Historic Quad

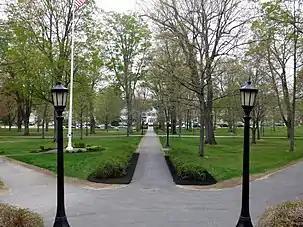
View of the quad from Hathorn Hall

Historic Quad, also known as the Historic Quadrangle, in Lewiston, Maine, is a grassy area of 22.4 acres (9.1 ha) enclosed by fences with five garnet gates. It is the oldest part of the Bates College campus, and serves as its historic center as well as the site of annual commencement exercises and other convocations. The areas is principally surrounded by College Street, Campus Avenue, Central Avenue and Andrews Road. The most center building on the Quad is Hathorn Hall, built in 1856 it was inducted into National Register of Historic Places in 1970. Hathorn is flanked by the oldest residential dorm at the college, Parker Hall (1856), and the second oldest natural science building Dana Chemistry Hall (1965) which is adjacent to Hedge Hall (1890) which is perpendicular to Coram Library (1902) and Carnegie Science Building (1913). Directly across the stairs of Hathorn is Lindholm House, which houses the admissions office.